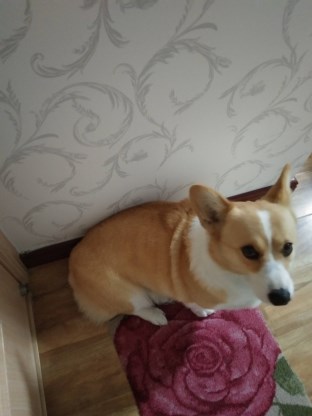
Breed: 2909-n000116-Cardigan